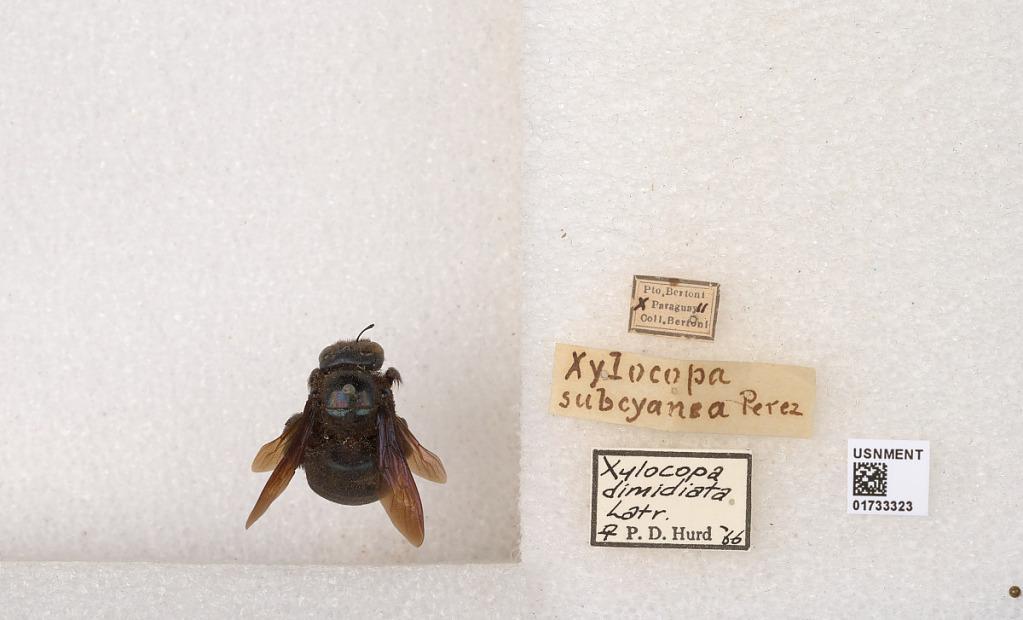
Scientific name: Xylocopa (Schonnherria) dimidiata Latreille
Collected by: Bertoni
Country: Paraguay
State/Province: Decimo
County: Presidente Franco
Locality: Pto. Bertoni
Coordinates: -25.6576, -54.5931